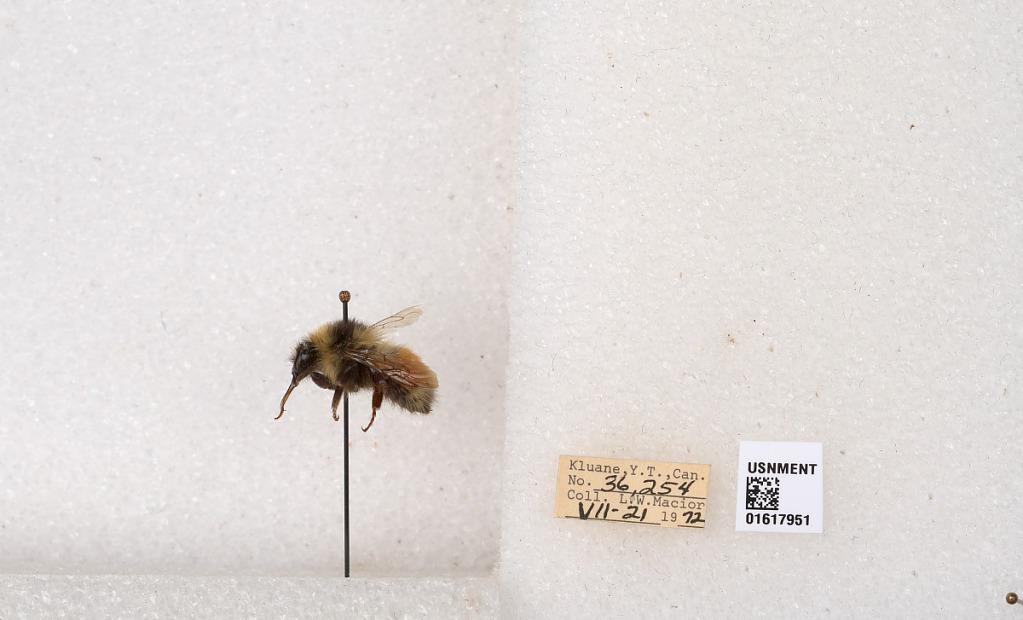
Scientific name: Bombus (Pyrobombus) sylvicola Kirby
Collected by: L. Macior
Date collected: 1972-7-21
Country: Canada
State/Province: Yukon Teritory
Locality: Kluane National Park and Reserve
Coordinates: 60.7493, -139.504